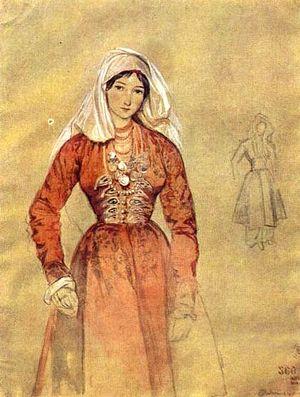
Cosaque en russe : kazak - pluriel : kazaki, en ukrainien : kozak - pluriel : kozaky, en polonais : Kozak - pluriel : Kozacy, est le nom donné à un groupe de populations en majorité slaves d’Europe orientale adjacente au Caucase et à l’Asie et autrefois à l'Empire ottoman.